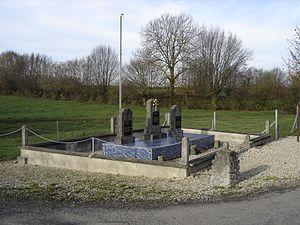
Mazinghien est une commune française située dans le département du Nord, en région Hauts-de-France.